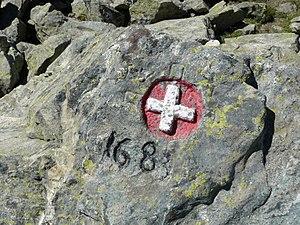
Blason de l'ancien duché de Savoie situé au col de la Croix entre la Savoie et l'Isère en France
La Ferrière d'Allevard est le nom d'une ancienne commune française située dans le département de l'Isère en région Auvergne-Rhône-Alpes. Depuis le 1ᵉʳ janvier 2019 elle est une commune déléguée de la commune nouvelle du Haut-Bréda.